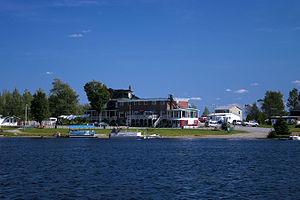
Le lac Frontière est un plan d’eau, situé entièrement dans la municipalité du Lac-Frontière, dans la municipalité régionale de comté de Montmagny, dans la région administration de Chaudière-Appalaches, au Québec, au Canada.
Lac-Frontière est une municipalité dans la municipalité régionale de comté de Montmagny au Québec, située dans la région administrative de Chaudière-Appalaches.